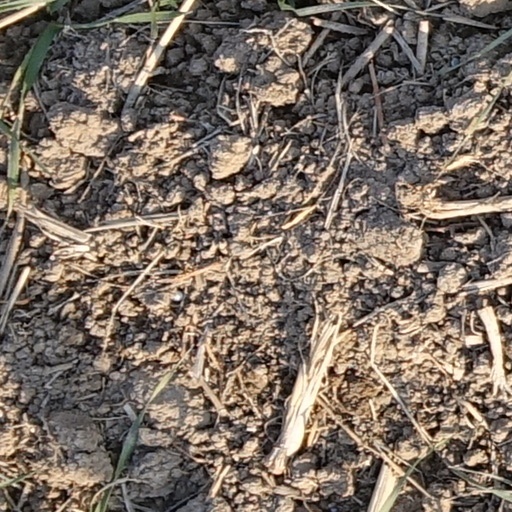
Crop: wheat